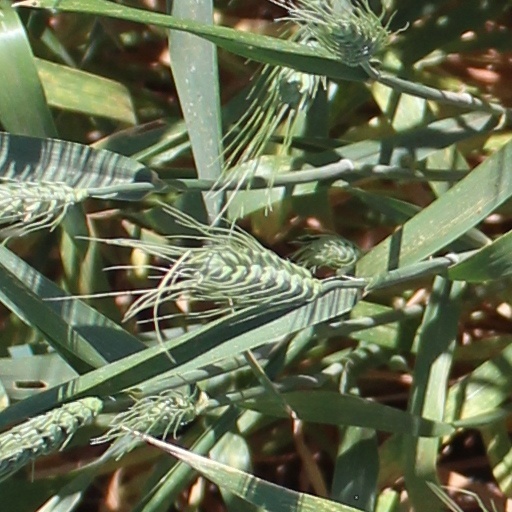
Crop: wheat